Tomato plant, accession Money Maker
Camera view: vertical (180 deg); turntable rotation: 210 degrees
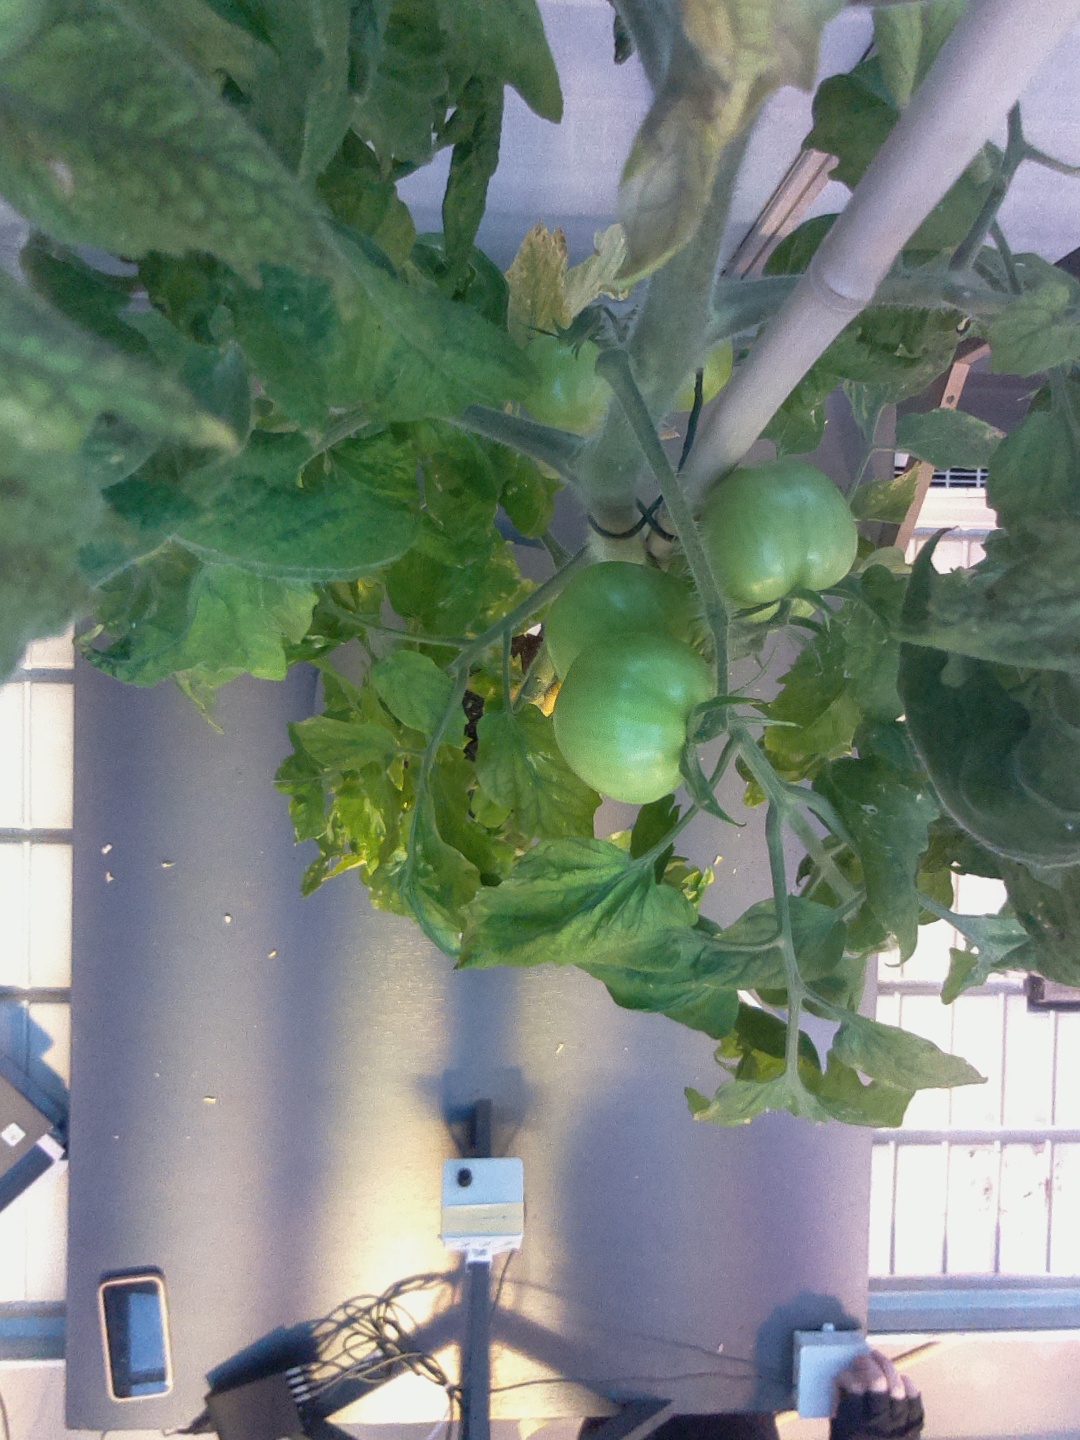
BBCH growth stage 79: 90% -100% of final fruit size